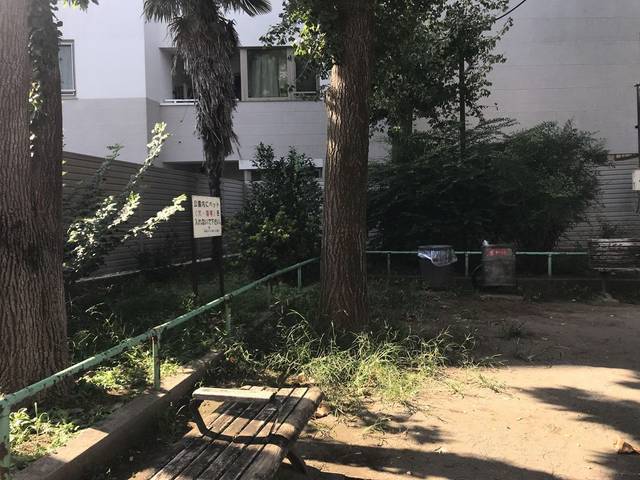
Region: Japan
Coordinates: 35.695, 139.716